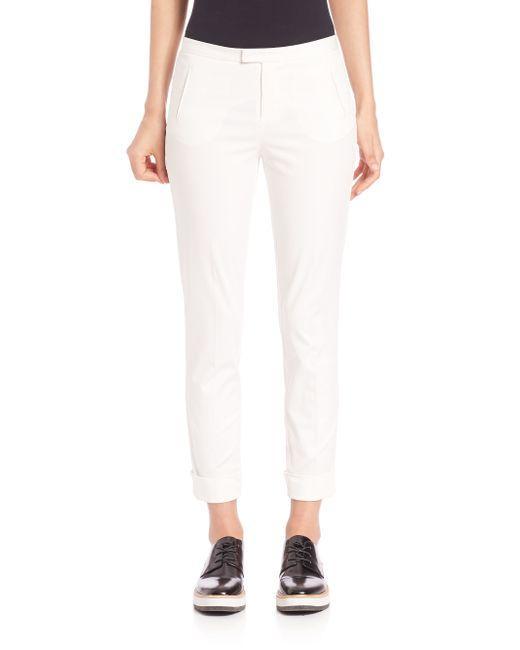
Weiße lange Hose kombiniert mit schönen und gesunden Schnürschuhen für Damen